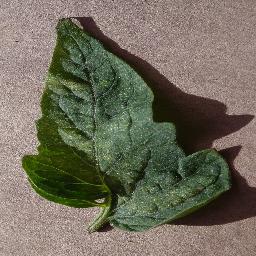
Label: Tomato___Spider_mites Two-spotted_spider_mite